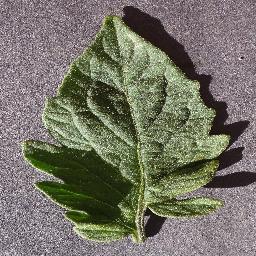
Label: Tomato___healthy